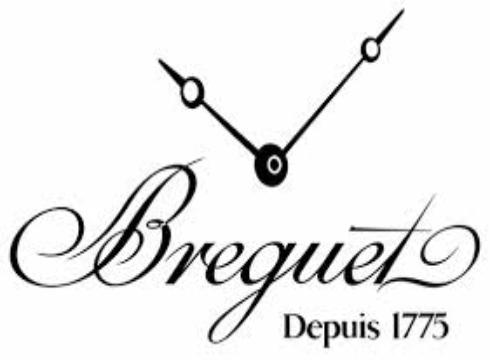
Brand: Breguet
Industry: Electronic